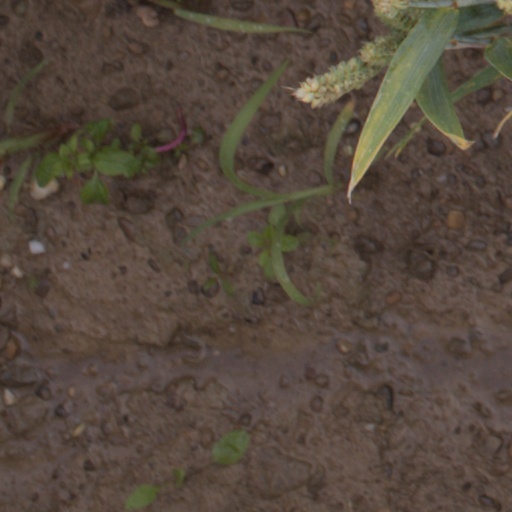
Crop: wheat